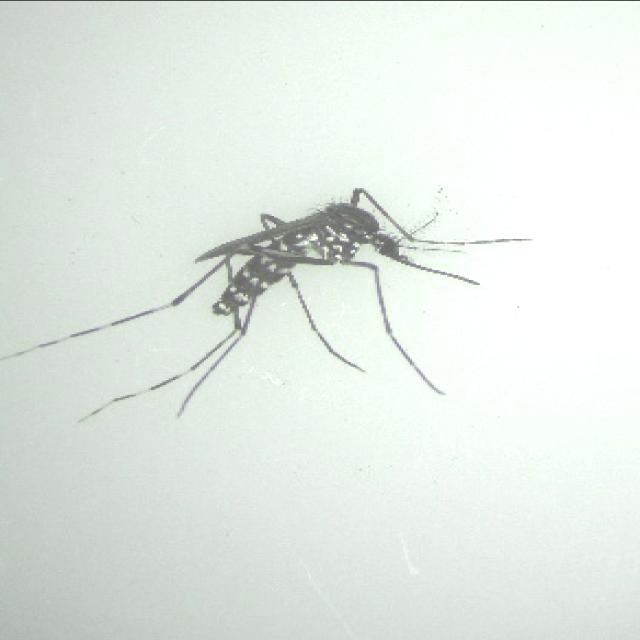
Species: aedes_albopictus